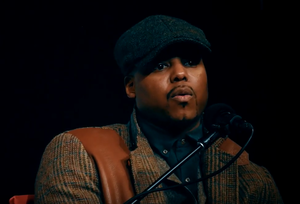
Titus Kaphar, né en 1976 à Kalamazoo, Michigan, est un peintre américain dont l'œuvre retravaille l'histoire de l'art des États-Unis pour inclure les personnes afro-américaines. Ses peintures sont conservées dans les collections du Museum of Modern Art, du Brooklyn Museum, de la Yale University Art Gallery, du New Britain Museum of American Art, du Seattle Art Museum et du Virginia Museum of Fine Arts.